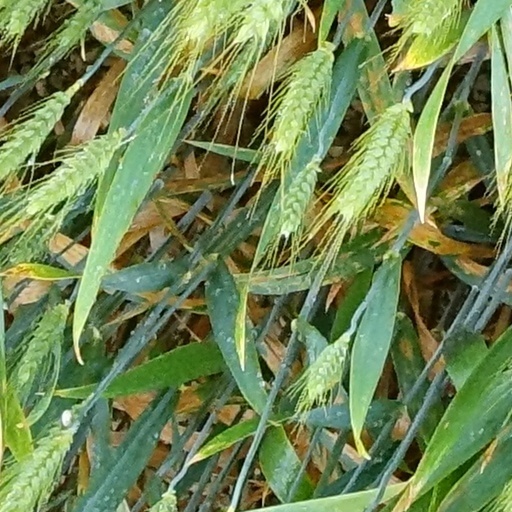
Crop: wheat